Noah's Ark Zoo Farm

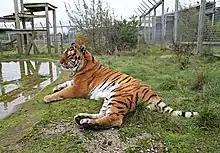
Tiger enclosure, 2

In 2015, Noah’s Ark joined the European Endangered Species Programme (EEP), which oversees management and conservation of protected species. The zoo currently participates in four EEPs: African Elephants, Spectacled Bears, Siamang Gibbons, and White-Headed Vultures. Noah's Ark is also involved in European Studbooks, for the Cotton-Top Tamarin and the Asian Box Turtle.